Nyungwe Forest

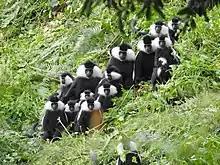
Ruwenzori colobus unit

Rwanda became independent in 1962, and the country's forest reserves were managed by the Ministry of Agriculture. From 1958 to 1973, Nyungwe Forest was reduced by over 150 km² due to fires, woodcutting, hunting of animals, and small-scale agriculture. Nearby Gishwati and Virunga forests were cut in half at this time. In 1969, elephants still numbered in the hundreds in Nyungwe. In 1974, the last buffalo was killed in Nyungwe by hunters. In 1984, Nyungwe was divided into areas that allow for sustainable use and harvesting of timber. The Government of Rwanda developed a plan for a buffer zone that can still be seen today. In 1984, biodiversity surveys conducted by the Wildlife Conservation Society (WCS) with RDB documented colobus in groups of up to 400 members—an unheard of phenomenon. In 1987, development of the trail system began at Uwinka. In 1994, war and genocide devastated the country and destroyed many of the research and tourist facilities in Uwinka. Most senior staff were forced to flee, but many junior staff members at Nyungwe stayed on to protect the park. The park began to rebuild in 1995, but security and stability were still uncertain. In 1999, the last elephant in Nyungwe was killed in the swamp by poachers.